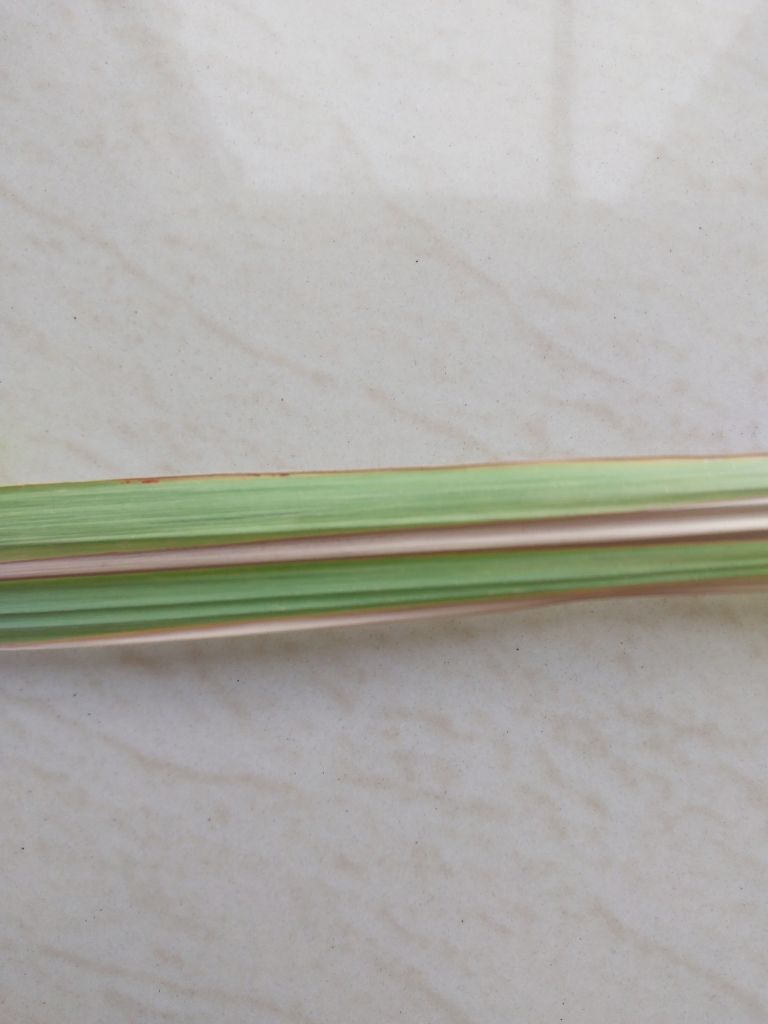
Label: BrownRust